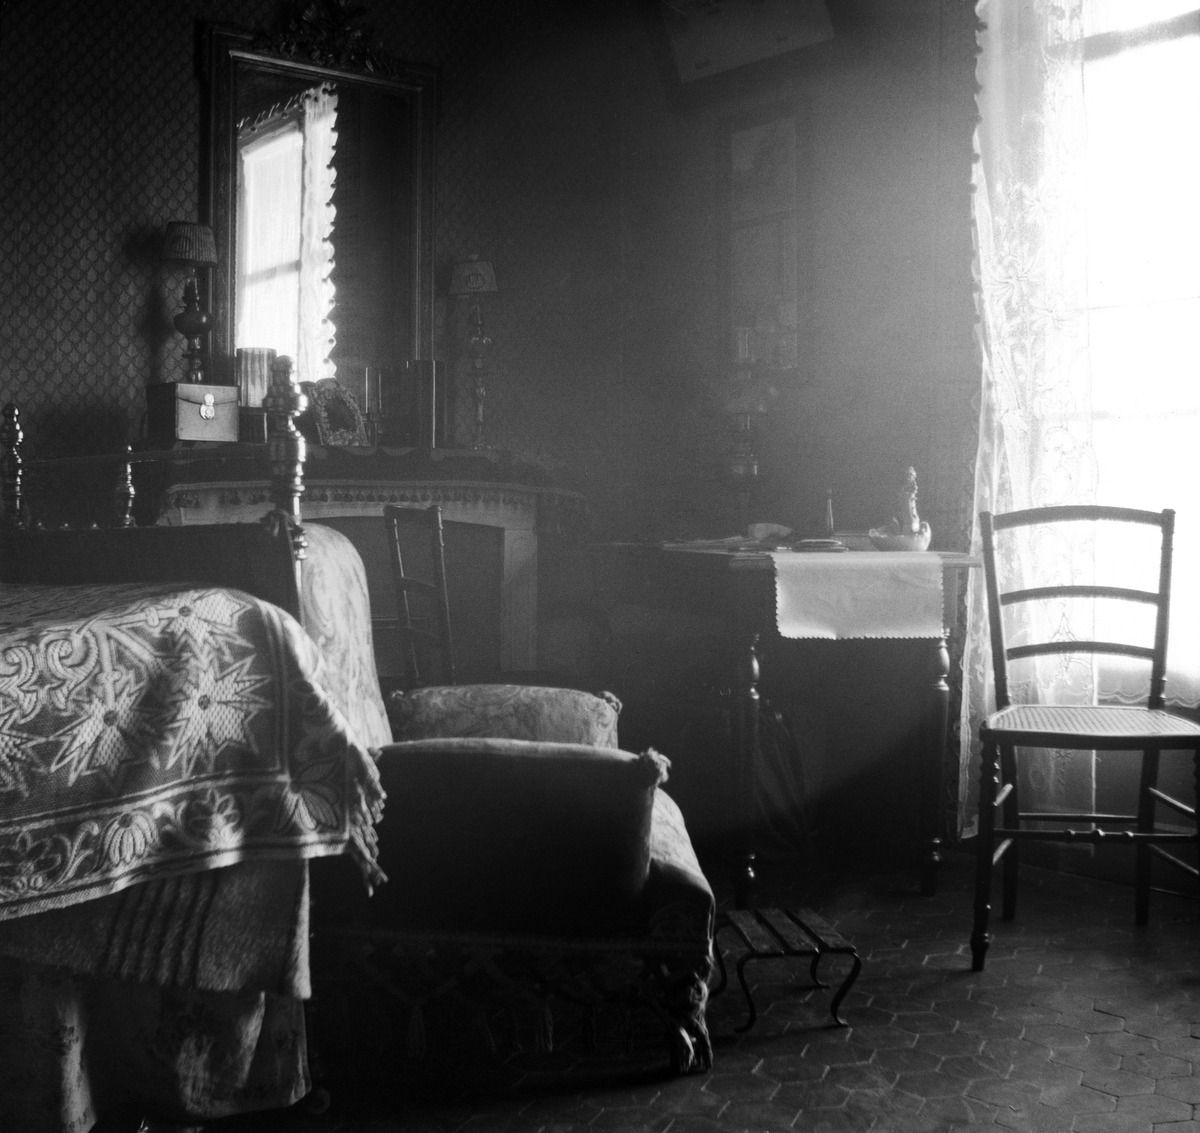
Interiöörikuva Promenade des Anglais'lla Nizzassa sijainneesta huoneistosta, jossa valokuvaaja Constantin Grünberg asui teini-ikäisenä äitinsä Eugenie Grünbergin kanssa
sisällön kuvaus: Interiöörikuva Promenade des Anglais'lla Nizzassa sijainneesta huoneistosta, jossa valokuvaaja Constantin Grünberg asui teini-ikäisenä äitinsä Eugenie Grünbergin kanssa. Kuvan huone oli ilmeisesti Constantin Grünbergin makuuhuone. mustavalkoinen
Kuvaaja: Grünberg, Constantin, valokuvaaja
Ajankohta: kuvausaika 1900-luvun alku
Aiheet: sisustus, makuuhuoneet, tuolit, nojatuolit, sängyt, tapetit, pöydät